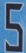
Number: 5